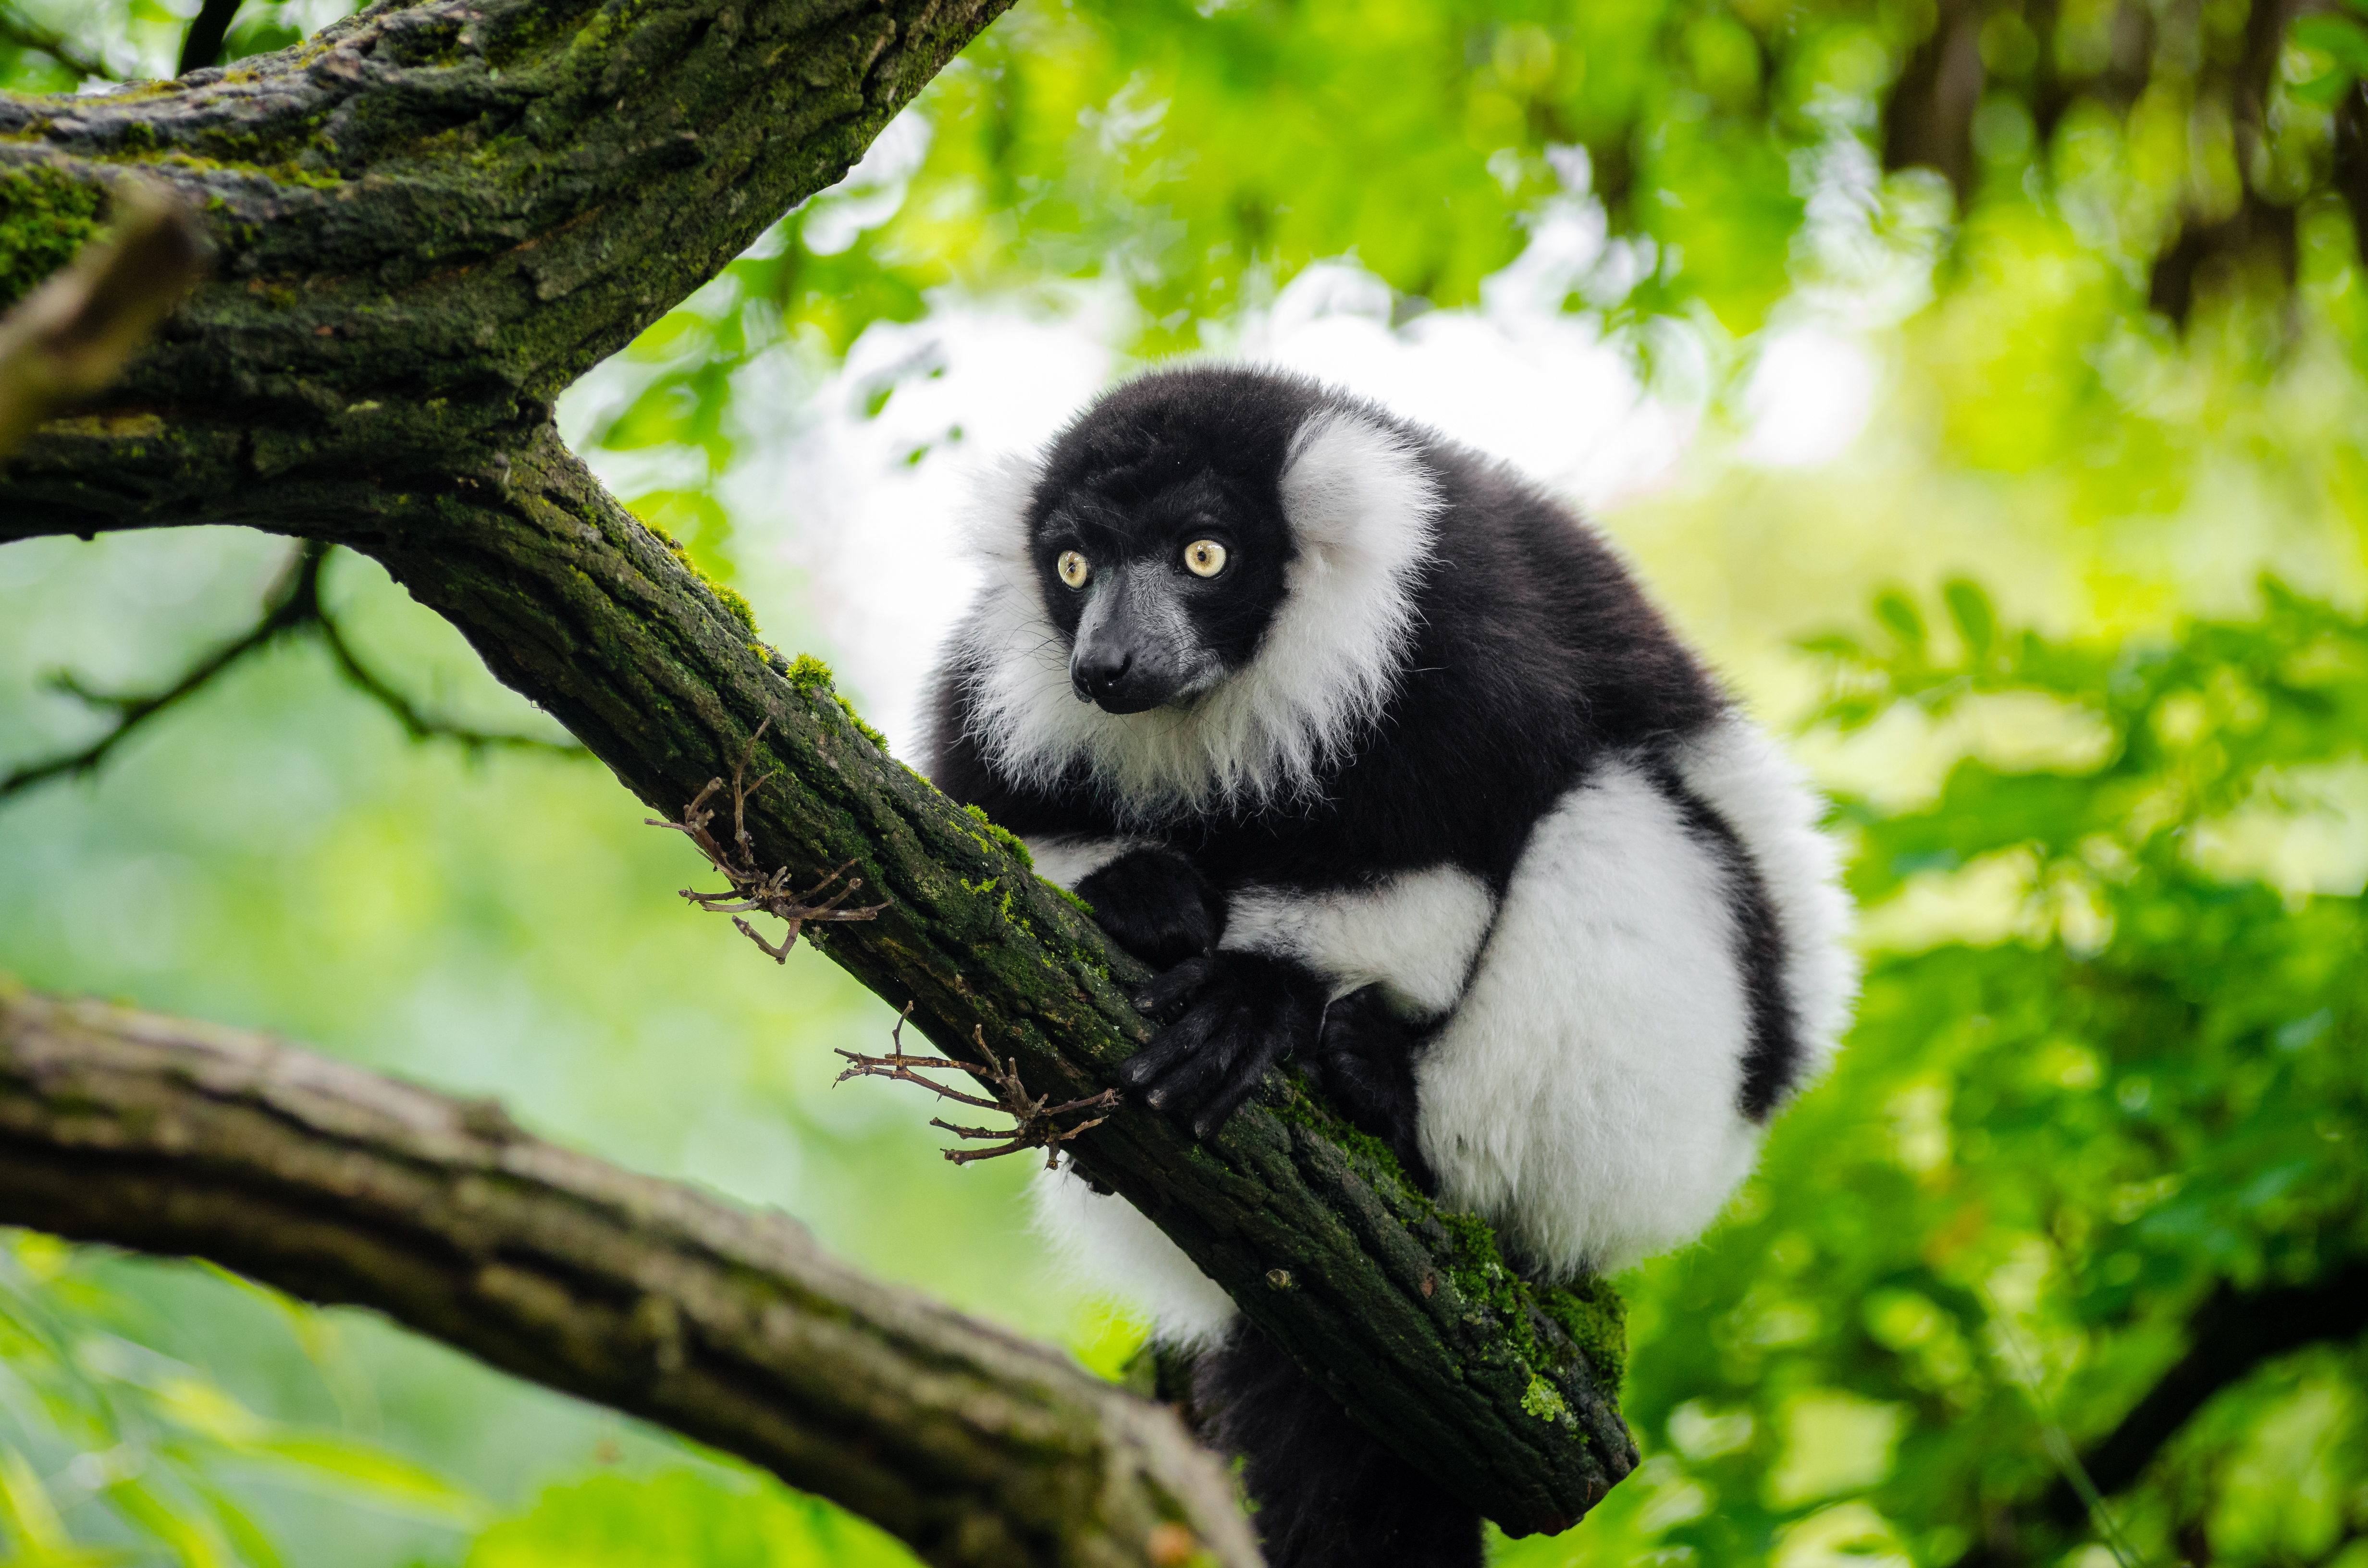
nature, branch, animal, wildlife, zoo, mammal, fauna, primate, gibbon, madagascar, vertebrate, lemur, new world monkey